Sea Hero

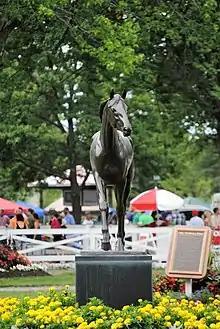
Statue of Sea Hero at Saratoga Race Course

Sea Hero (foaled March 4, 1990 – July 12, 2019) was an American-bred Thoroughbred racehorse best known for winning the 1993 Kentucky Derby and Travers Stakes. Beginning in 2011, Sea Hero was the oldest living winner of the Kentucky Derby until his death in 2019.